StudioEIS

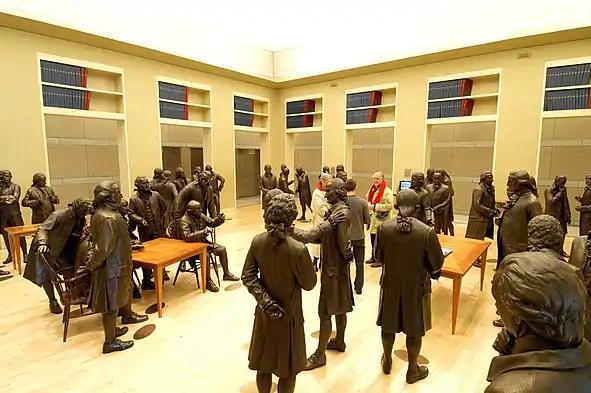
Some of the 42 signers of the U.S. Constitution at the National Constitution Center, Philadelphia.

StudioEIS (pronounced "Studio Ice") is a sculpture and design studio in Brooklyn, New York, United States. It specializes in classical figurative sculpture and visual storytelling with production in bronze, stone, and resin for exhibitions at cultural institutions, museums, and corporations worldwide.